Cecil E. Harris

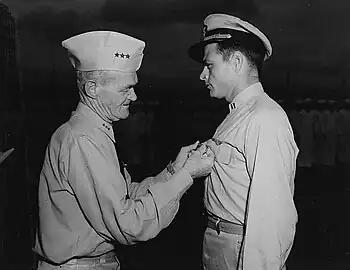
Vice Adimral Marc A. Mitscher presents the Navy Cross, Silver Star, Distinguished Flying Cross, and Gold Star in lieu of a second DFC to Lieutenant Cecil E. Harris on January 17, 1945

The President of the United States of America takes pleasure in presenting the Navy Cross to Lieutenant Cecil Elwood Harris, United States Naval Reserve, for extraordinary heroism in operations against the enemy while serving as Pilot of a carrier-based Navy Fighter Plane in Fighting Squadron Eighteen (VF-18), attached to the USS Intrepid (CV-11), in action against enemy Japanese forces on Luzon, Philippine Islands, on 29 October 1944. Quick to intercept two successive flights of Japanese fighter planes preparing to attack our bomber and torpedo squadrons as they completed a strike on Clark Field, Lieutenant Harris boldly led his Division in a swift assault on the enemy planes. Skillfully and daringly maneuvering among the hostile formations, he shot down one enemy plane from each flight and put the others to rout. Quick to intercept a superior force of enemy fighters descending in waves in furious attempts to wipe out our fighter protection, he dauntlessly engaged in the fierce dog fight which ensued. Successively knocking down two enemy planes closing two of our Hellcats whose pilots were unaware of their imminent peril, he effectively averted the certain destruction of these friendly planes and assisted essentially in the utter defeat of the entire enemy formation without the loss of any of our planes from enemy action. By his courageous initiative, superb airmanship and fearless devotion to the fulfillment of a hazardous mission, Lieutenant Harris contributed materially to the success of our operations in this strategic area, and his personal valor in the face of grave peril upheld the highest traditions of the United States Naval Service.